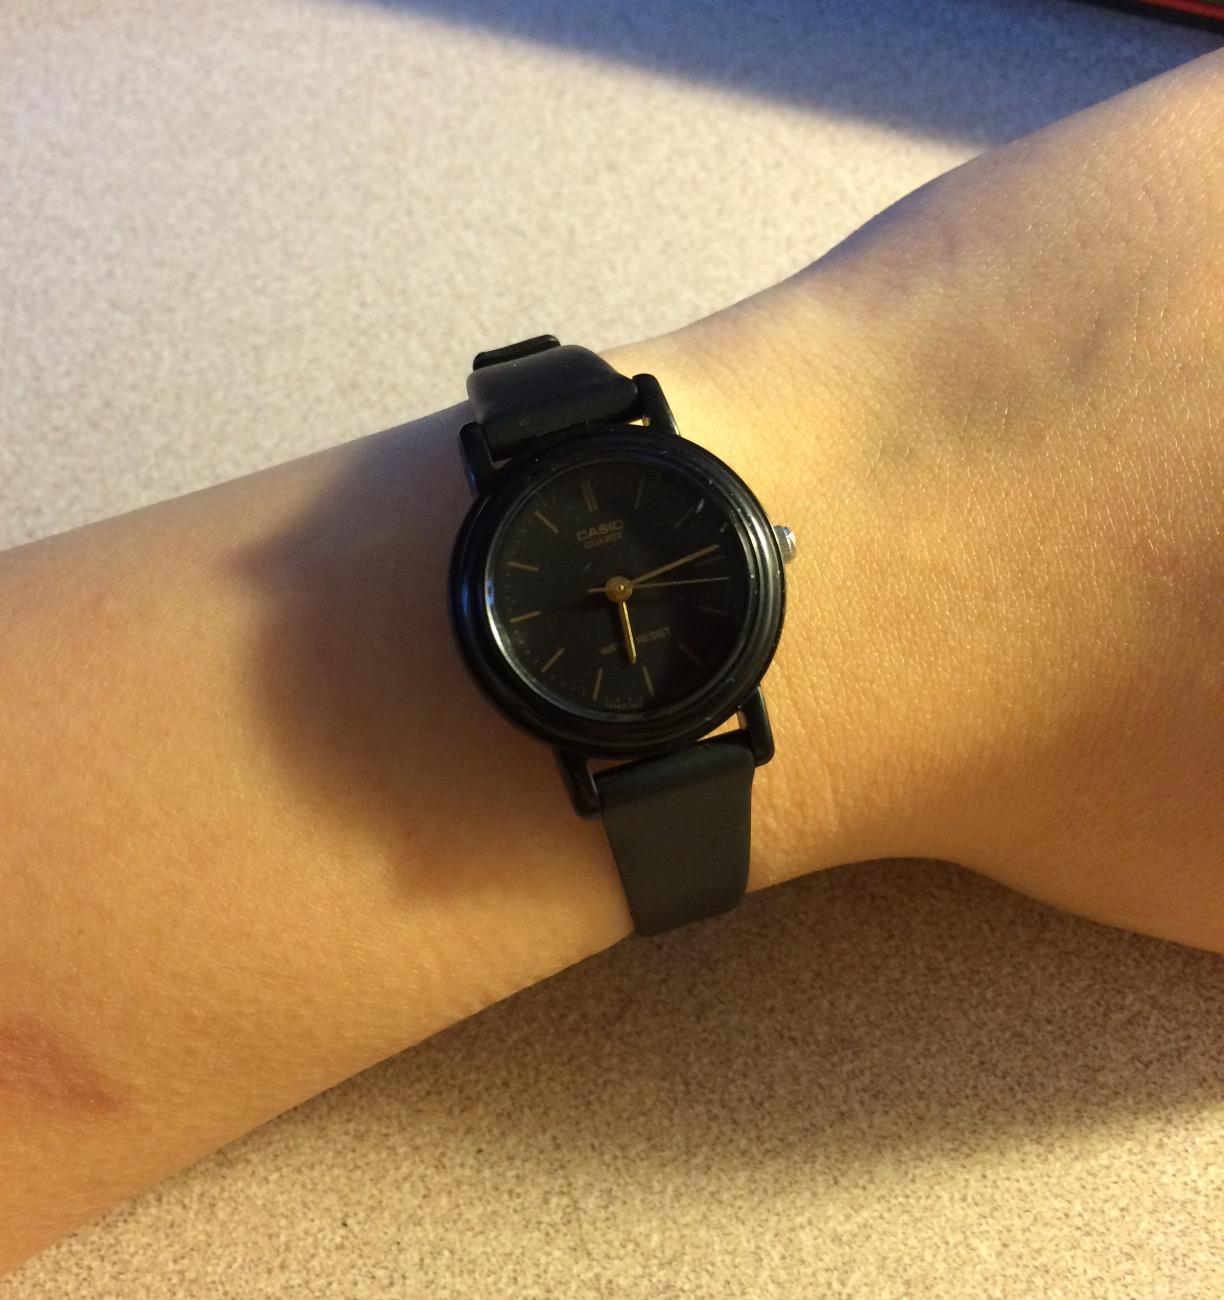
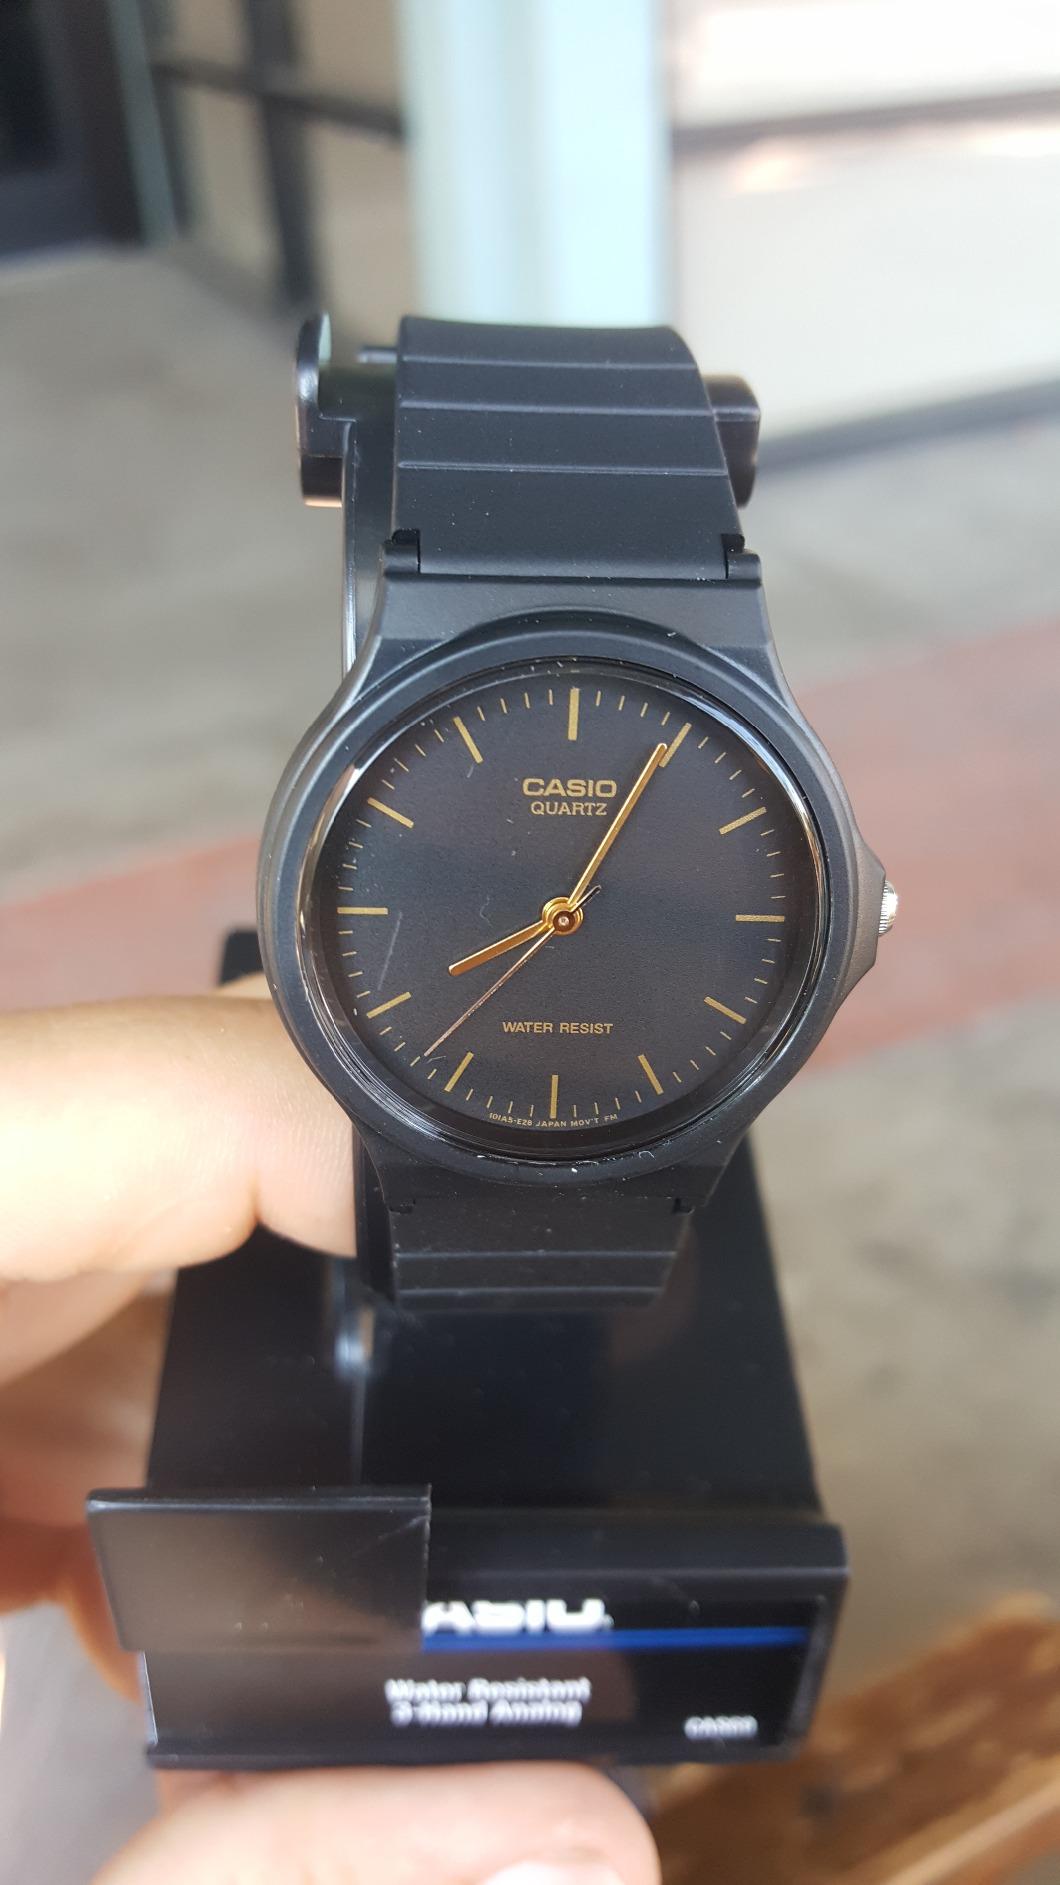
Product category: accessories_watch
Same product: no